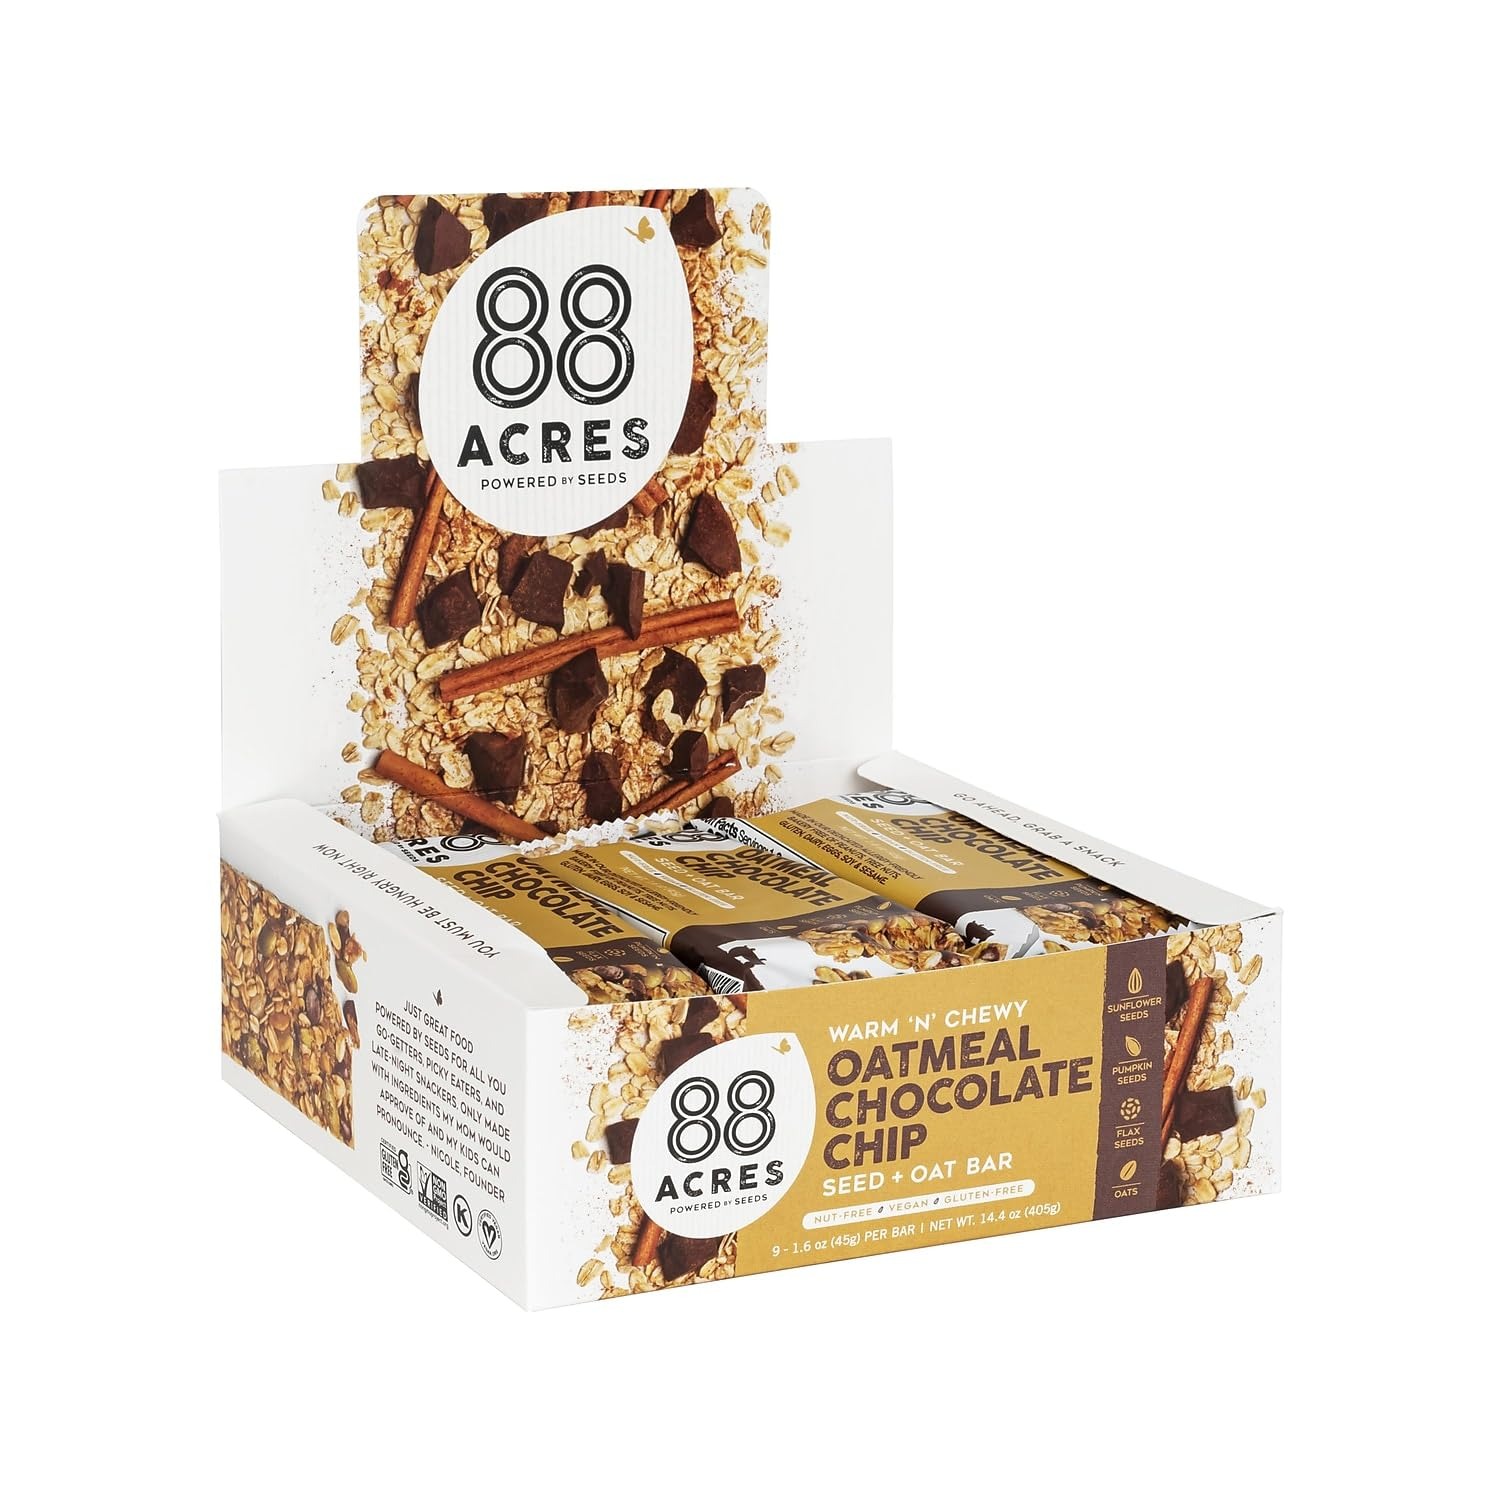
Item Name: 88 ACRES Oatmeal Chocolate Chip Seed & Oat Bar 9 Count, 1.6 OZ
Bullet Point 1: No hydrogenated fats or high fructose corn syrup allowed in any food
Bullet Point 2: No bleached or bromated flour
Bullet Point 3: No synthetic nitrates or nitrites
Product Description: Candy Snacks
Value: 14.4
Unit: Ounce

Price: 29.99